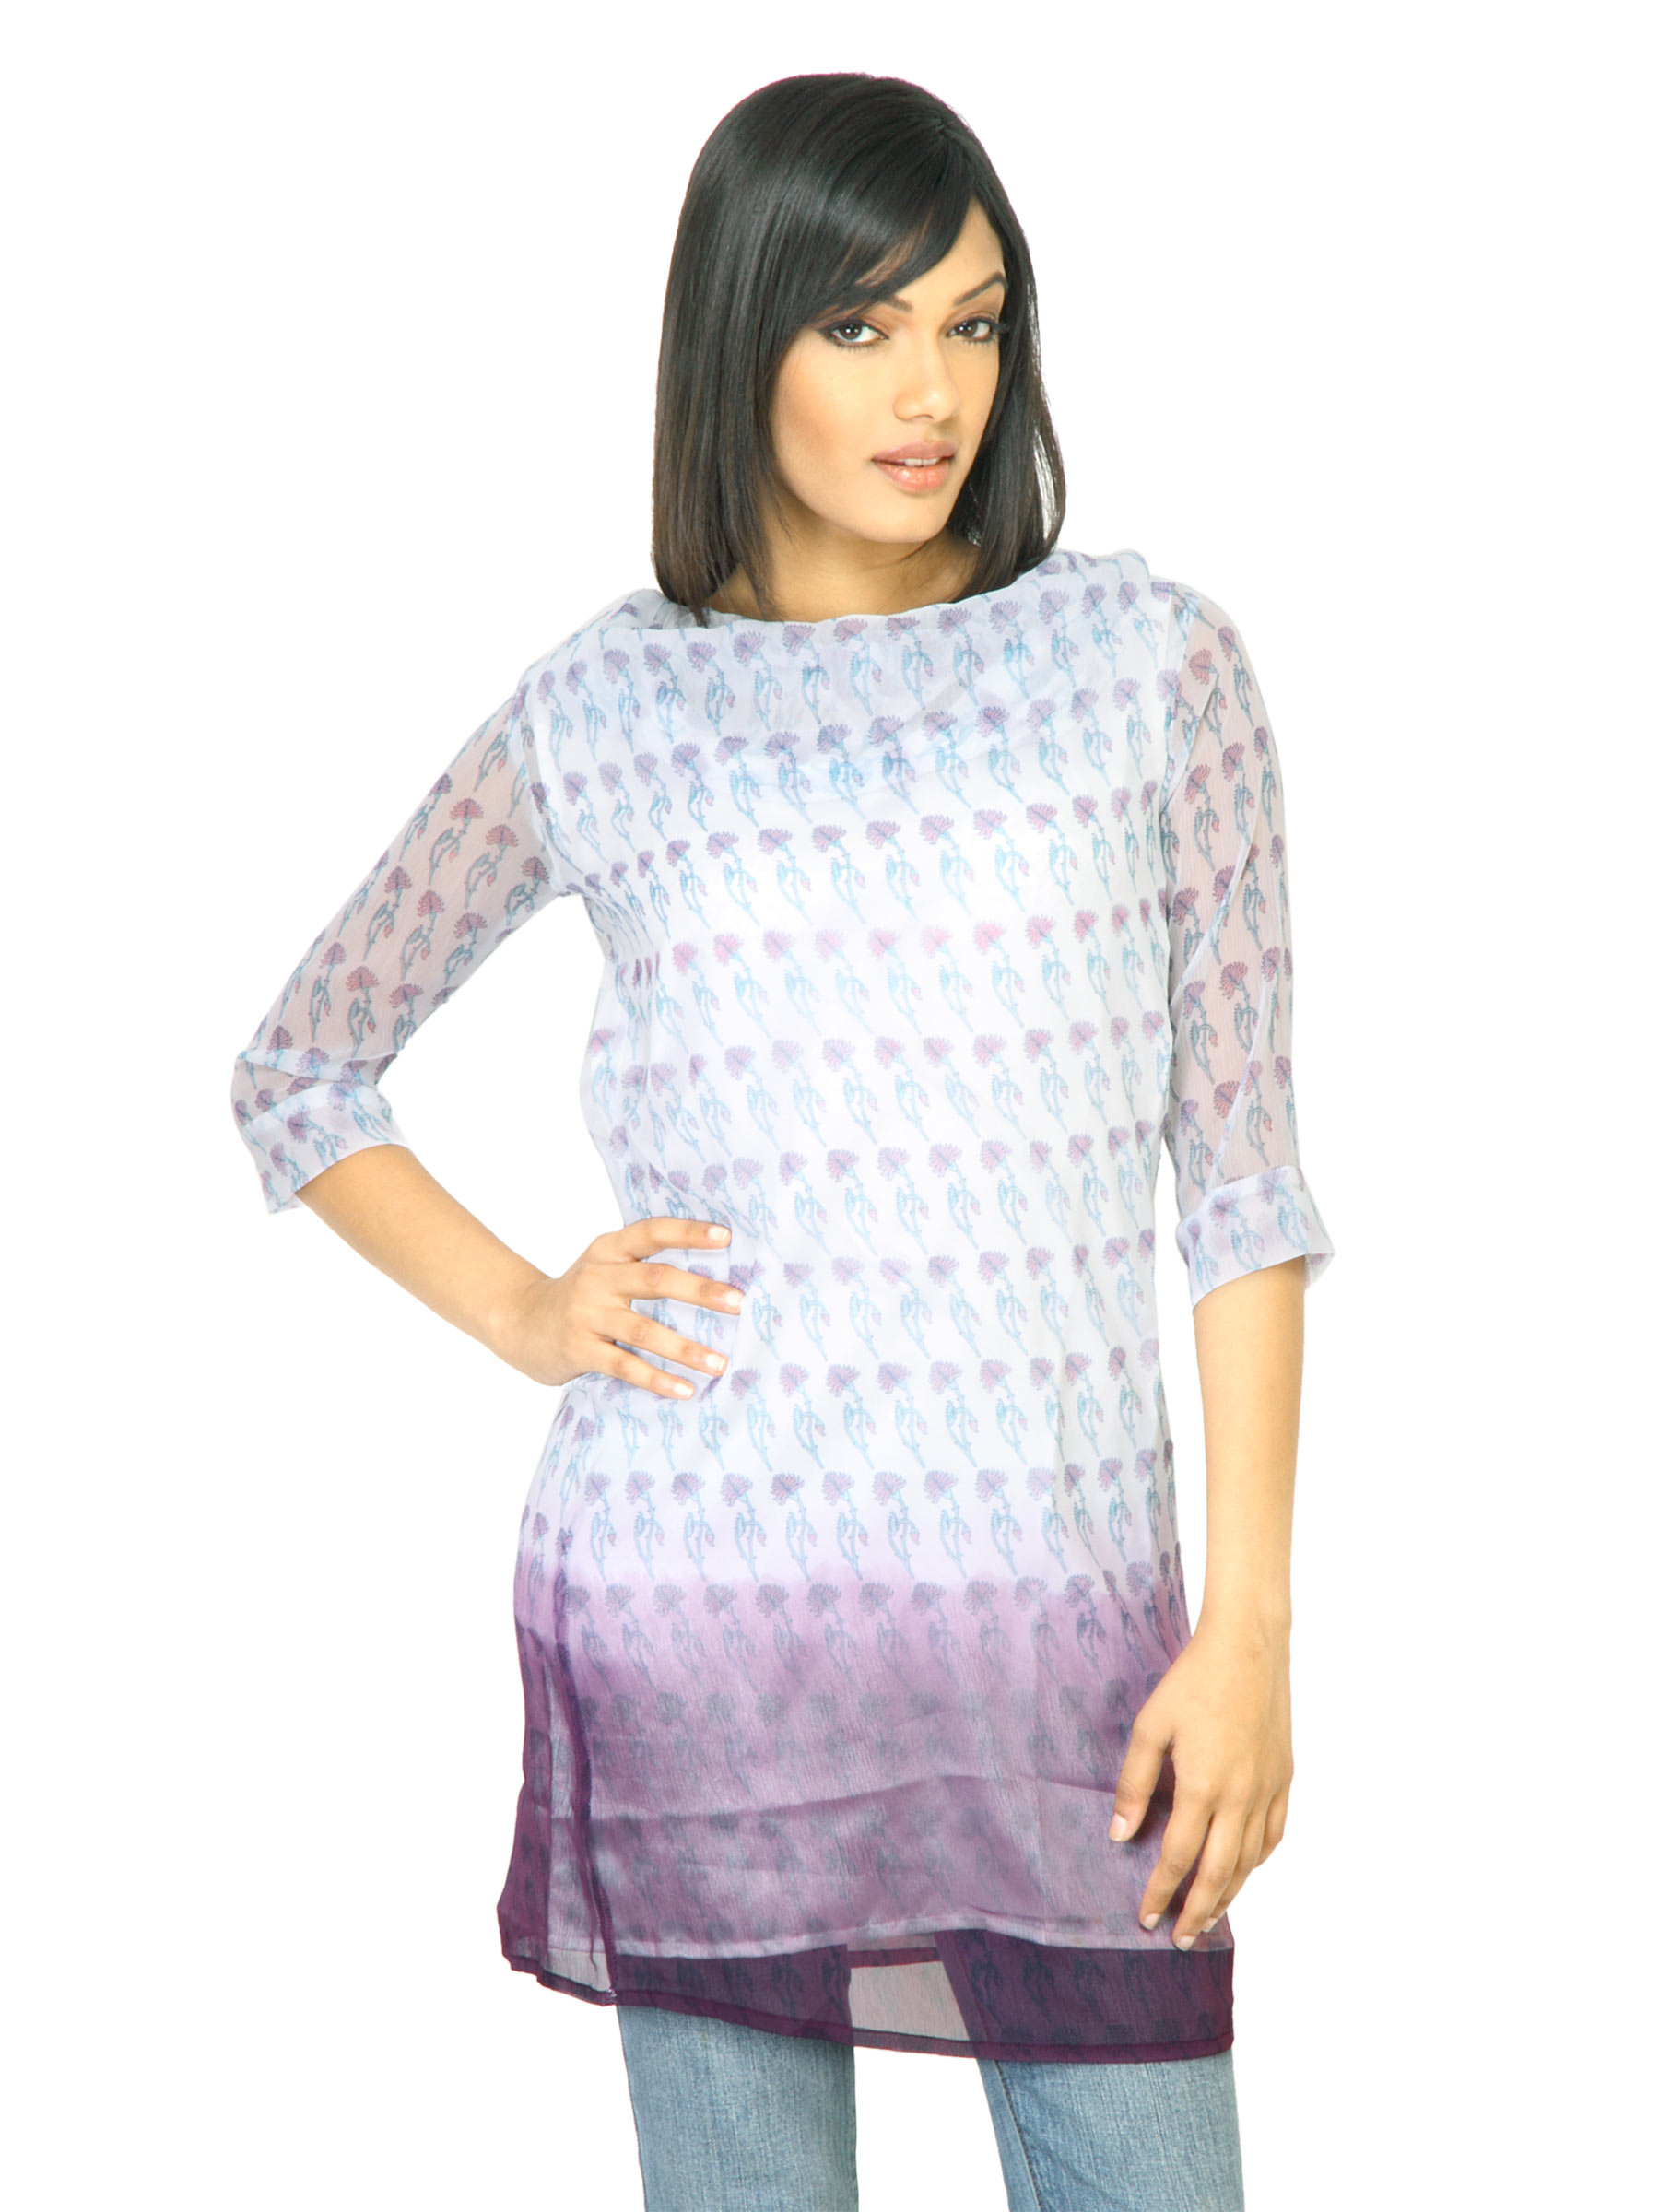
Jealous 21 Women Printed White Tunic
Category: Apparel / Topwear / Tunics
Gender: Women
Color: White
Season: Fall 2011
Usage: Casual